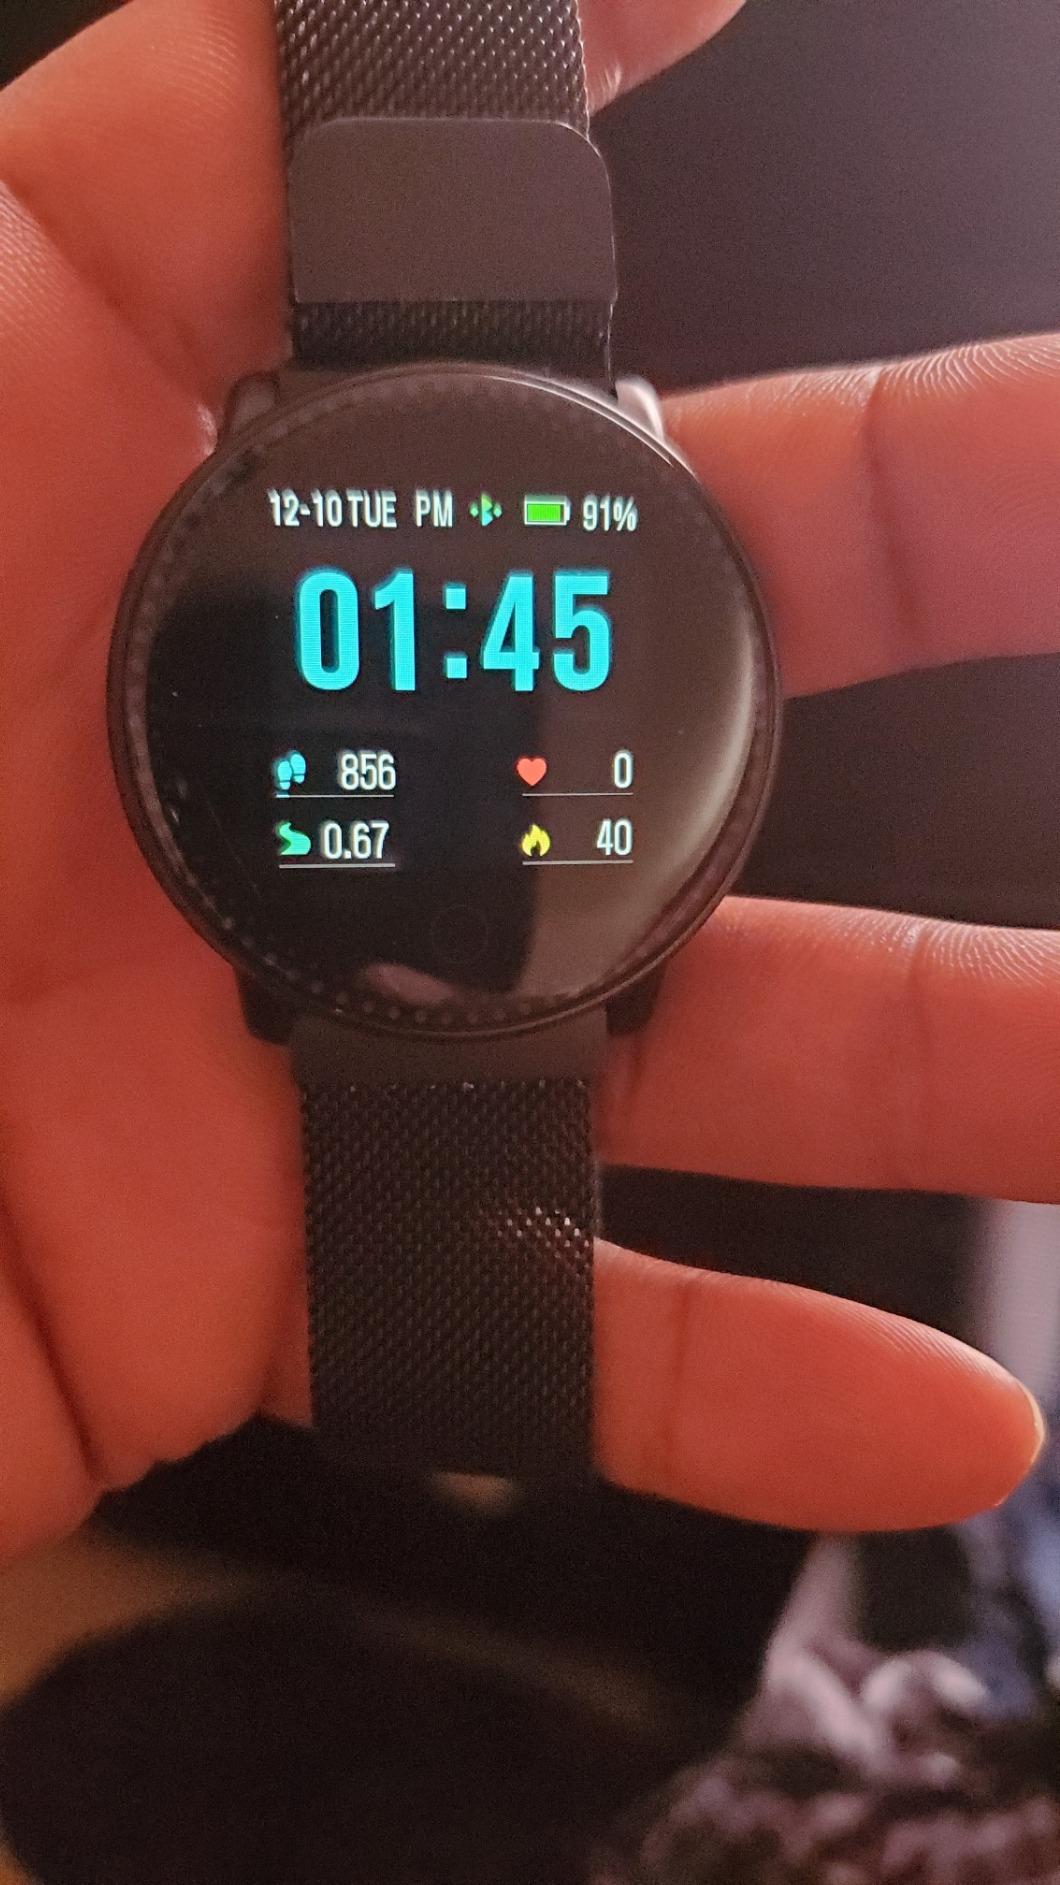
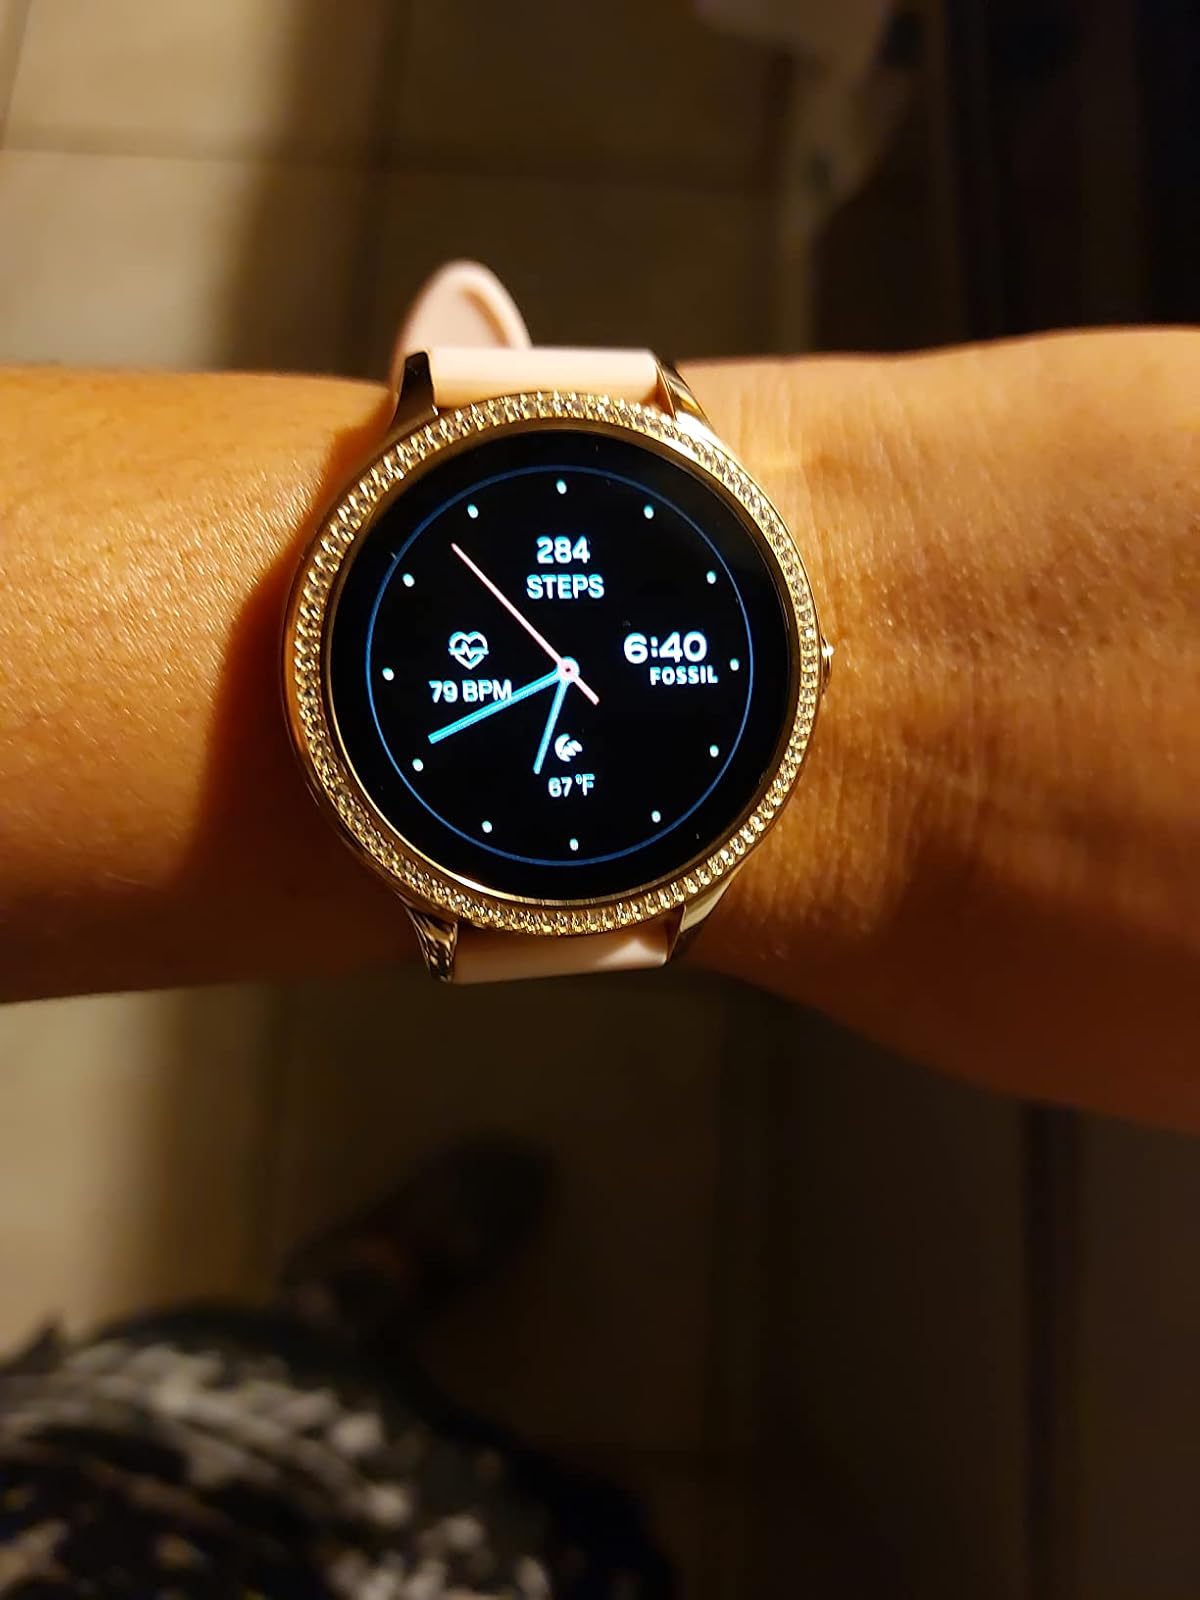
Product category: smartwatch
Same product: no